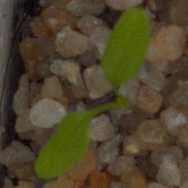
Label: common_chickweed